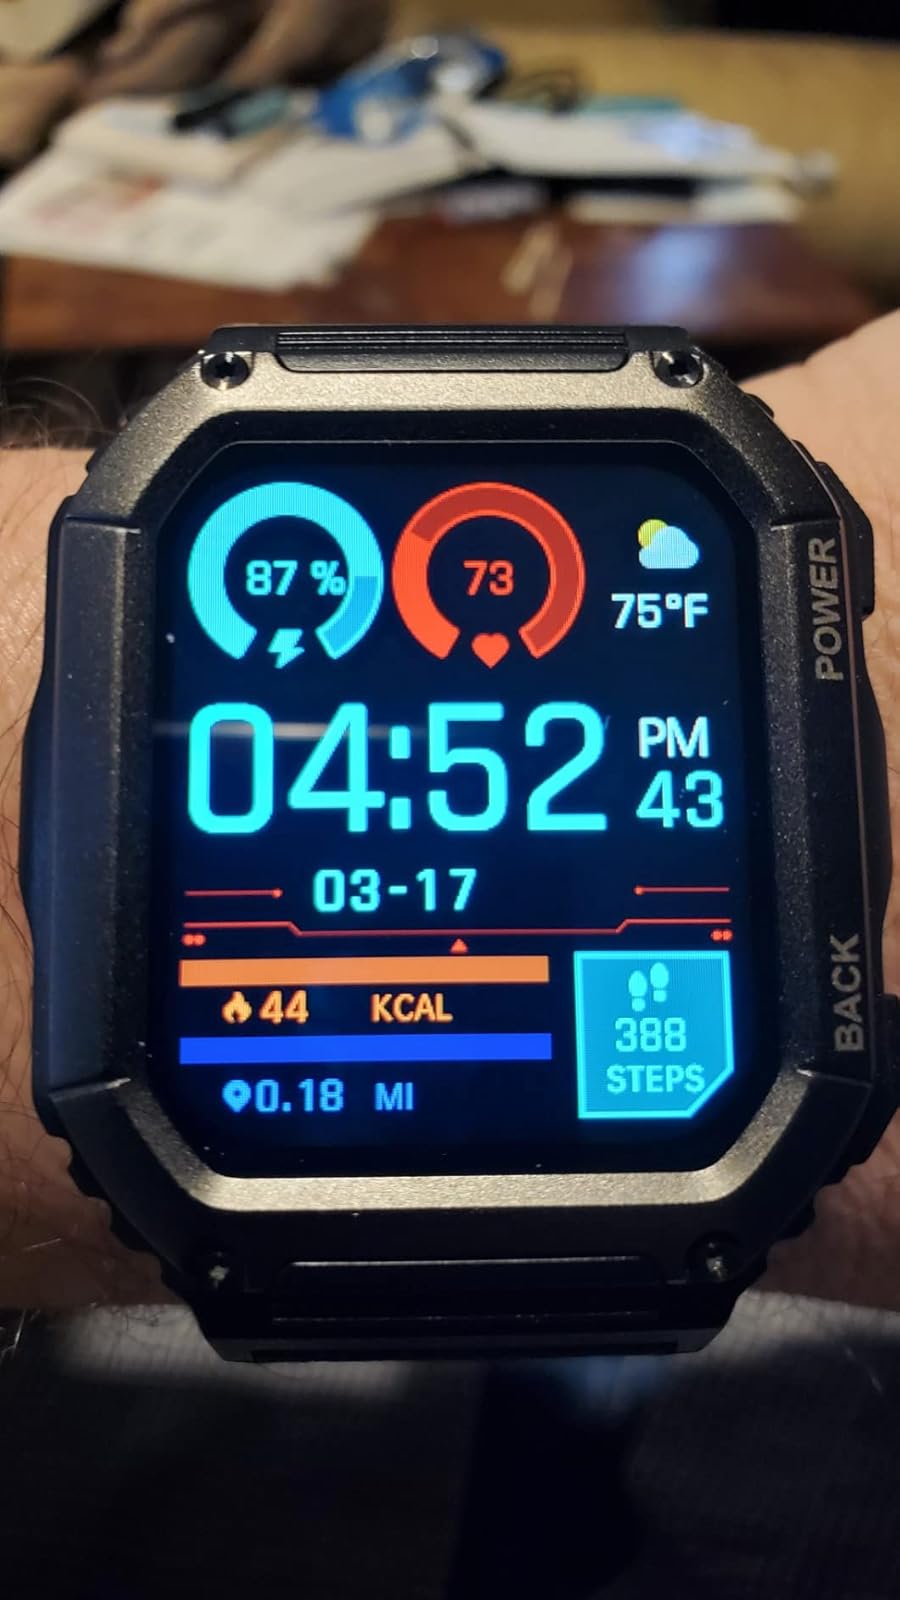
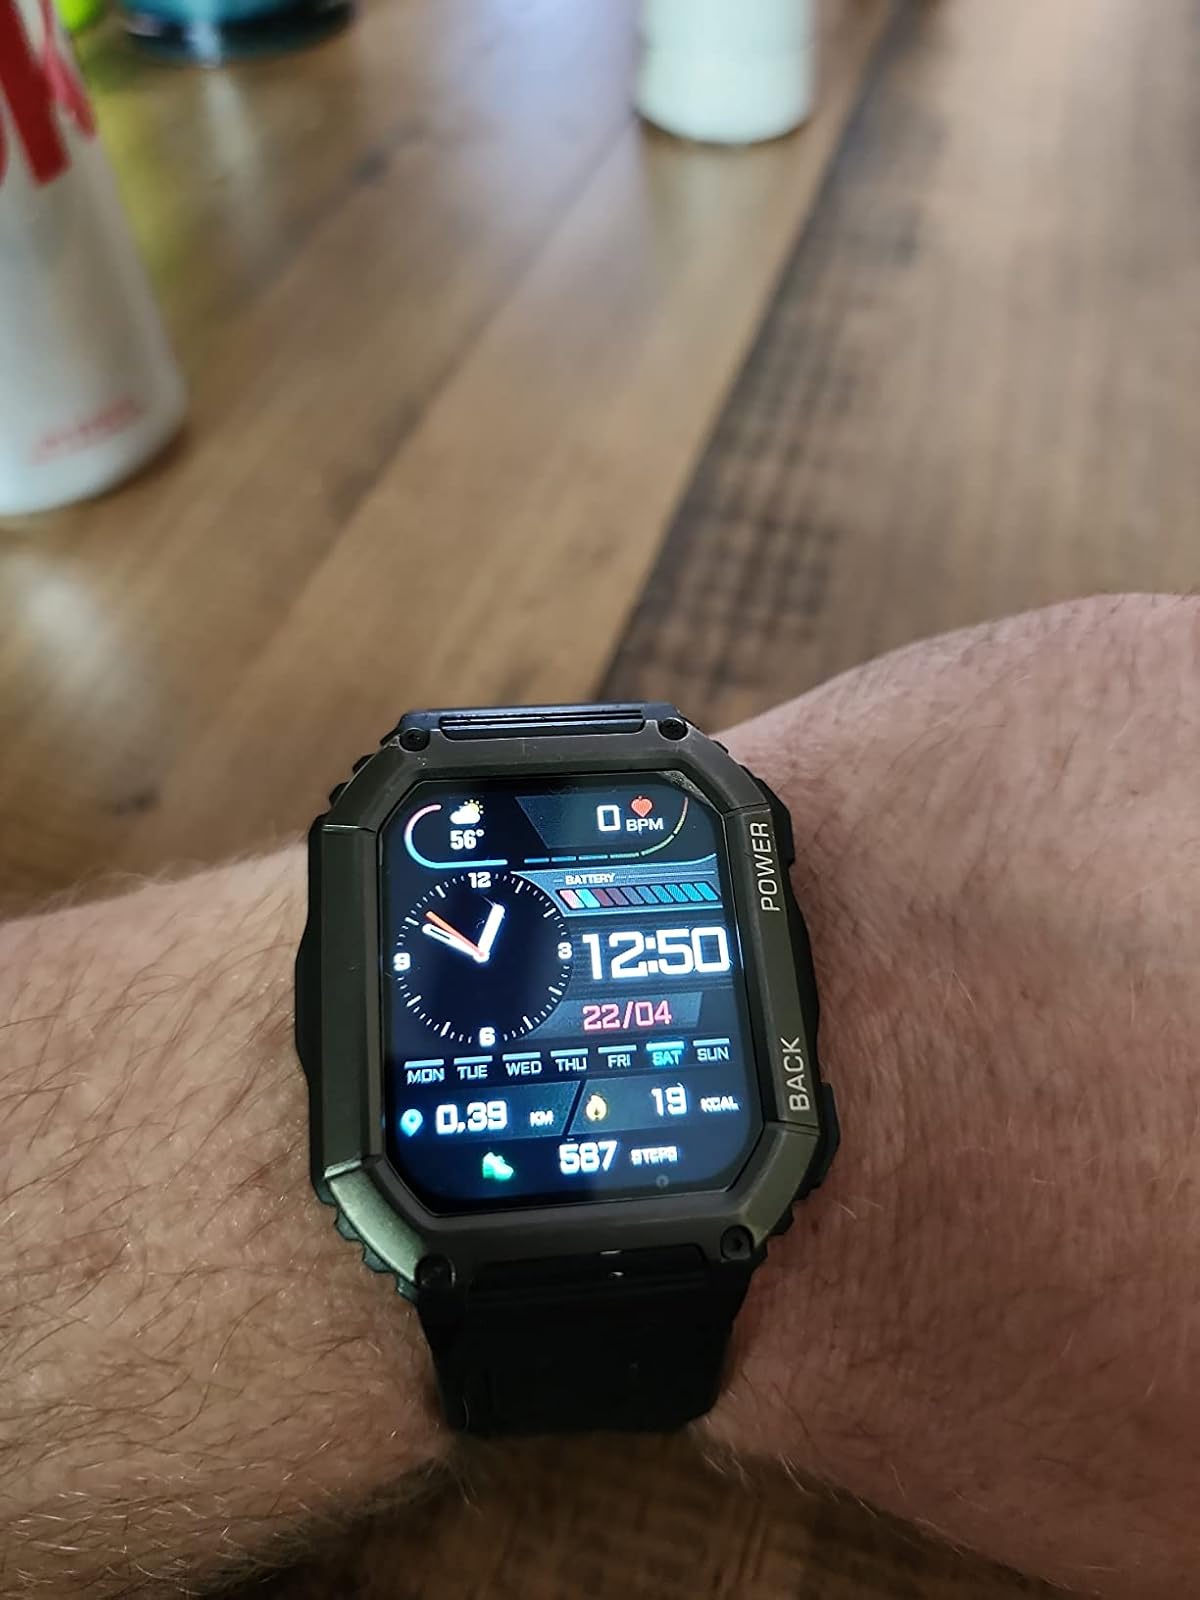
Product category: smartwatch
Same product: yes